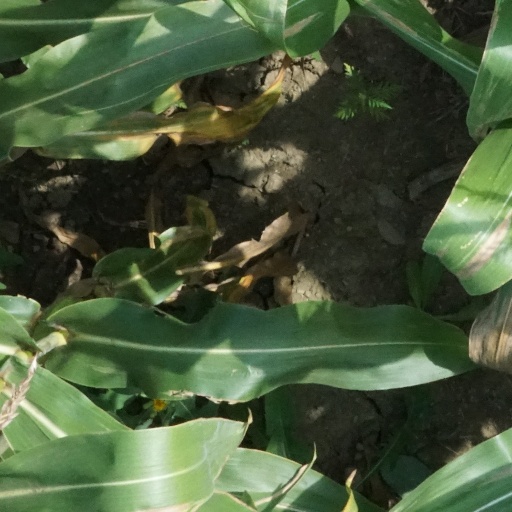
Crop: maize; corn